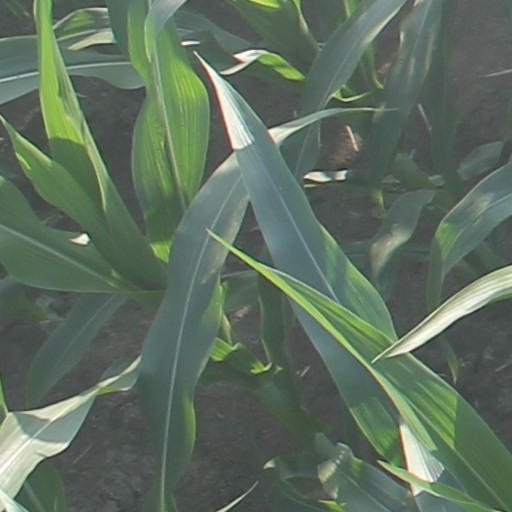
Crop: maize; corn